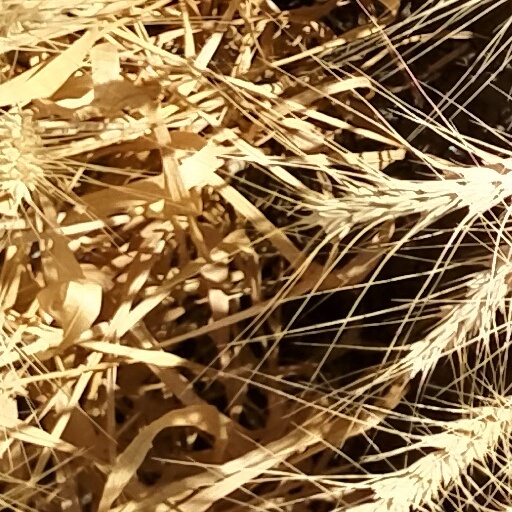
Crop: wheat